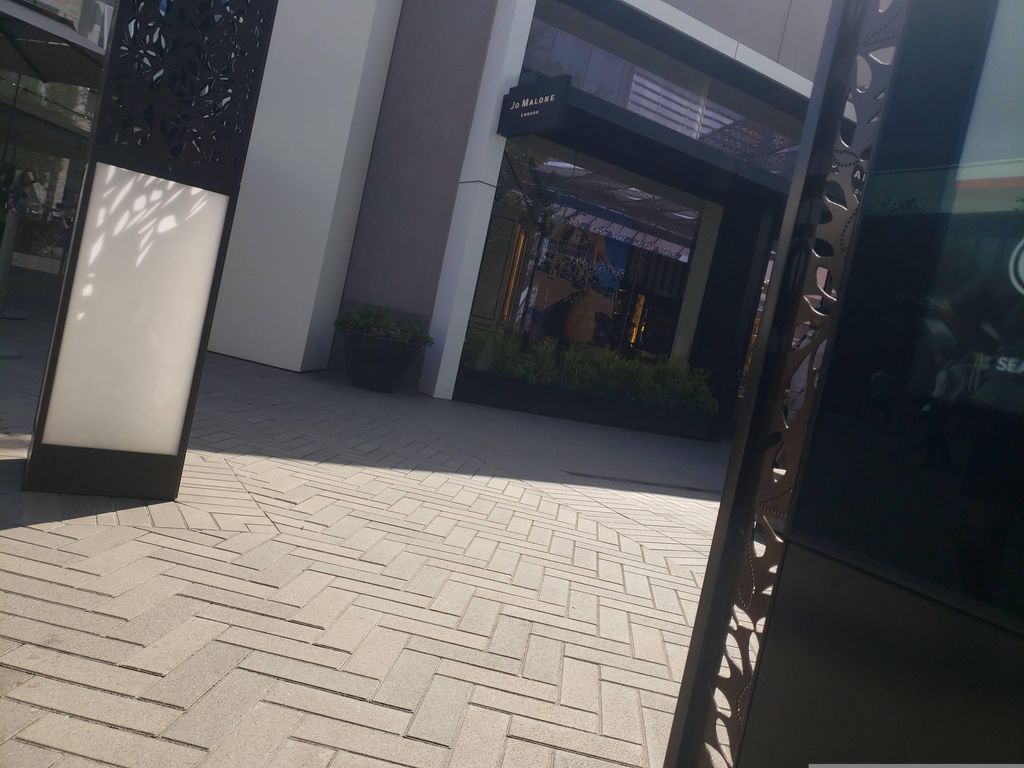
Feature: Storefront
City: San Diego
State: California
Country: United States
Date: 2023-09-23T17:56:47.022000+00:00
Coordinates: 32.872, -117.213